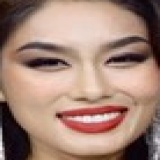
hoa hậu Nguyễn Thị Ánh Ngọc